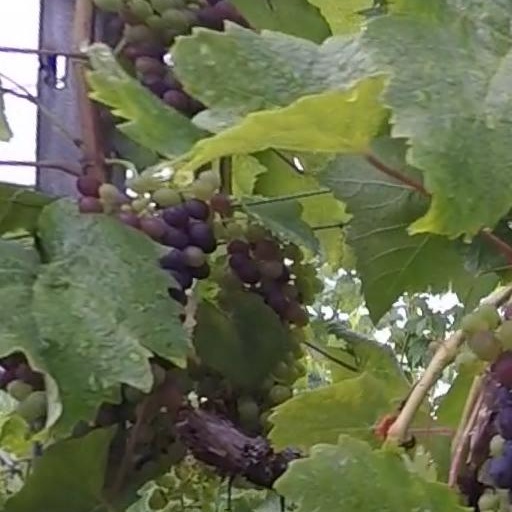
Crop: grape